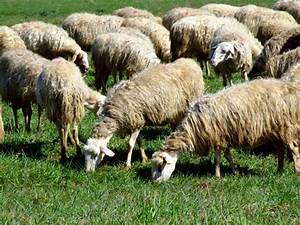
Label: pecora